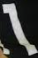
Number: 1